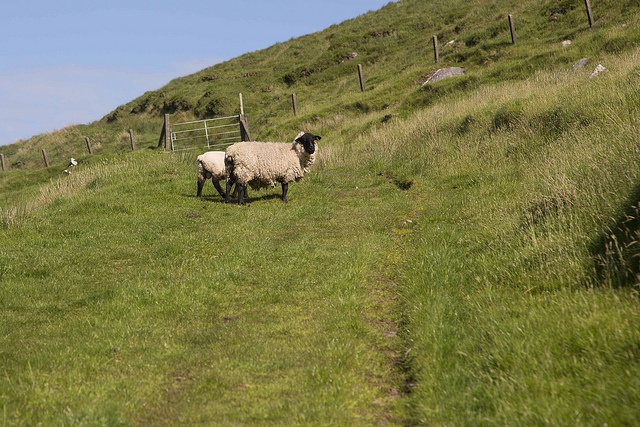
Two sheep standing in a fenced off field.
Two sheep are standing in the middle of a field near a fence.
two sheep standing by each other on a hill by a fence
Two sheep walking in the grass with a fence around them.
A shaggy haired sheep standing on a hillside.